Argyria

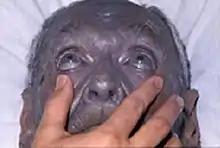
Generalized argyria in a 92-year-old male.

Argyria or argyrosis is a condition caused by excessive exposure to chemical compounds of the element silver, or silver dust. The most dramatic symptom of argyria is that the skin turns blue or blue-gray, and is usually most prominent in sun-exposed areas of the skin. It may take the form of "generalized argyria" or "local argyria". Generalized argyria affects large areas over much of the visible surface of the body. Local argyria shows in limited regions of the body, such as patches of skin, parts of the mucous membrane, or the conjunctiva.